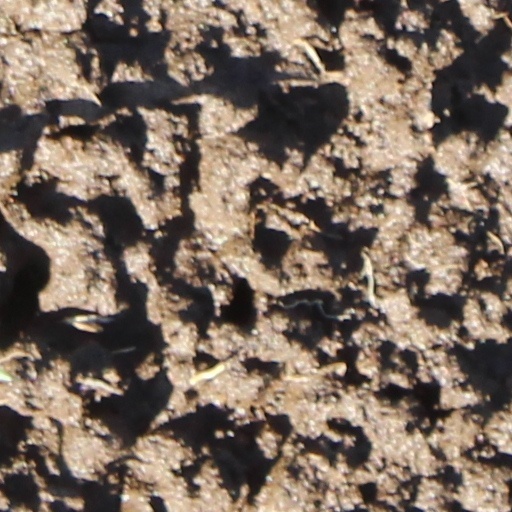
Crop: wheat